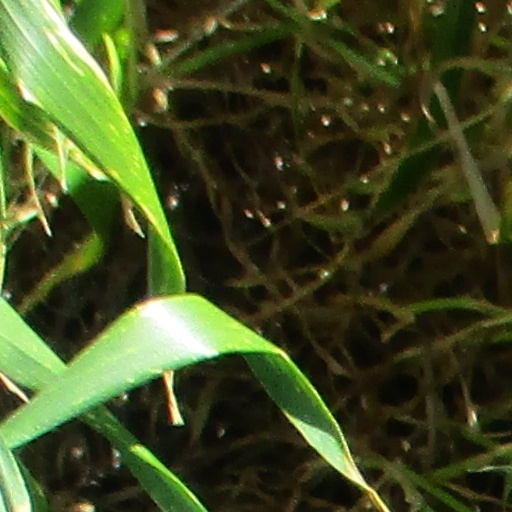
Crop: wheat